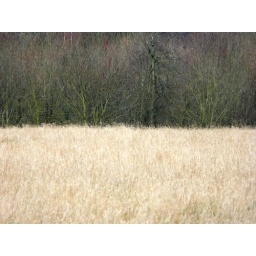
dry grass in field